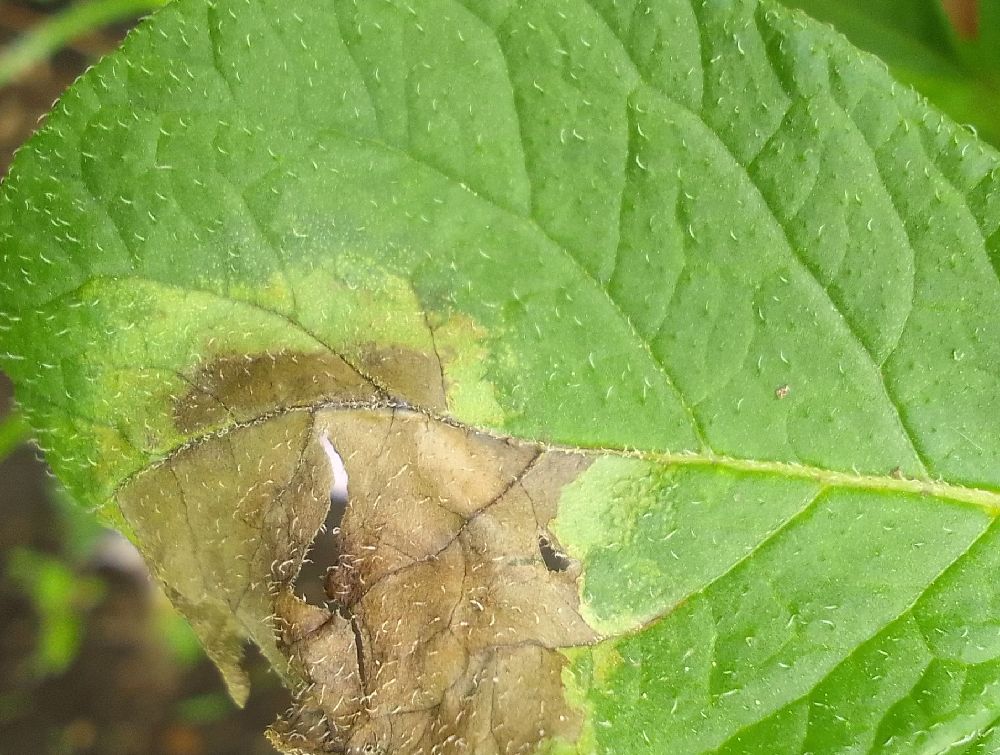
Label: Late blight